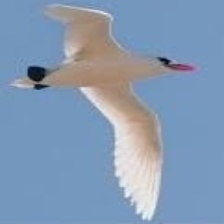
Species: RED BILLED TROPICBIRD
Scientific name: PHAETHON AETHEREU